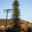
Label: pine_tree